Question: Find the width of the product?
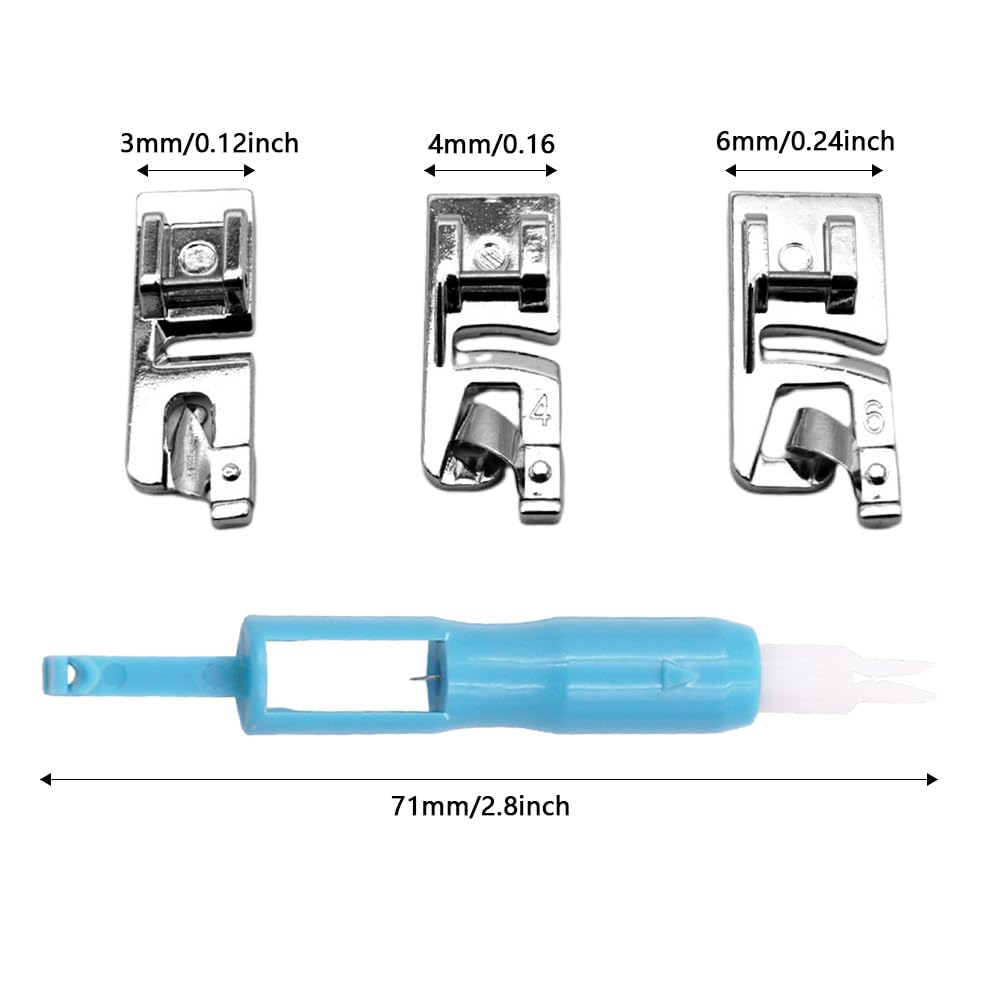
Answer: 71.0 millimetre